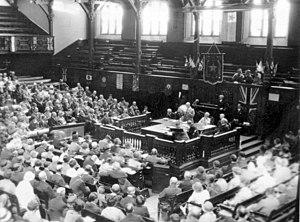
1ᵉʳ juillet : au départ de Canton, début de l'expédition du Nord, campagne militaire menée par Tchang Kaï-chek, dont l’objectif est l’unification du pays et la mise au pas des clans militaires. Des communistes participent aux opérations.